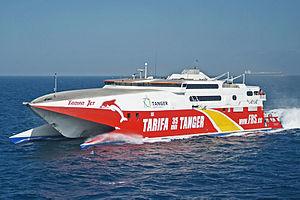
INCAT est un fabricant de navire à grande vitesse type catamaran. Cette société, fondée par Bob Clifford, est basée à Hobart en Tasmanie.